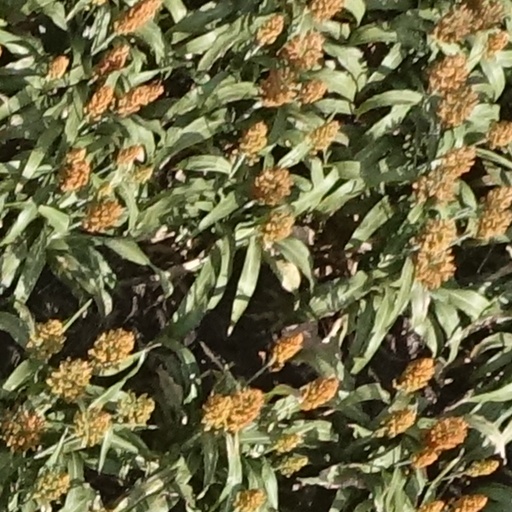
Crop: sorghum